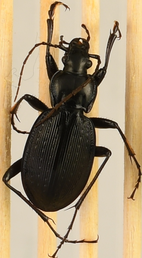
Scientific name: Carabus goryi
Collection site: Mountain Lake Biological Station NEON (MLBS), plot MLBS_010